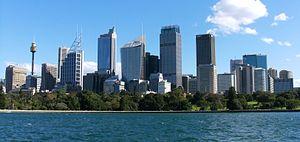
L'architecture de Sydney, la plus ancienne ville d'Australie, se caractérise par l'absence d'une architecture uniforme et par la juxtaposition des styles qui se sont succédé au cours des 200 ans d'histoire de la ville, depuis ses modestes débuts avec des matériaux locaux et le manque de financement jusqu'aux gratte-ciels modernes.